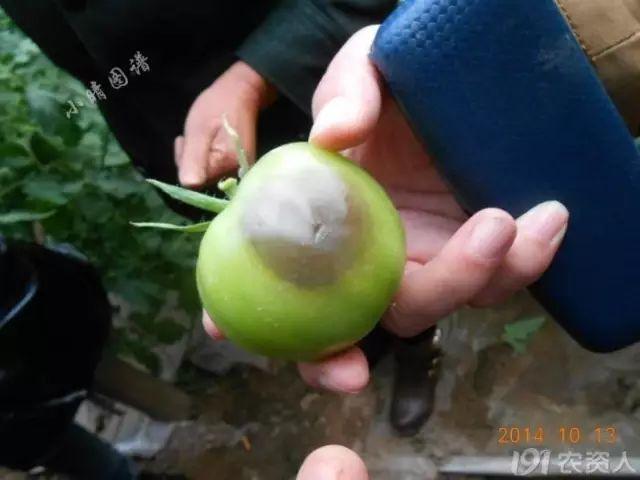
Plant: Tomato
Disease: tomato late blight